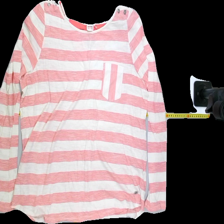
View: front
Type: Shirt
Category: Ladies
Brand: Dobber
Colors: Pink, White
Material: 100%cotton
Pattern: Striped
Cut: C-collar, Regular
Size: L
Season: All
Trend: No trend
Stains: No
Price range: 50-100
Recommended usage: Export